Koserow

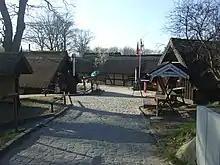
Salt cabins in Koserow

In 1820, the first salt huts were built to preserve the fish caught. Koserow at that time was one of the poorest communities on Usedom. Seaside tourists first began to arrive on foot, by coach or by sailing boat in 1846. Several storm floods hit the area in 1872 and 1874, worsening the economic situation.